List of I-dle live performances

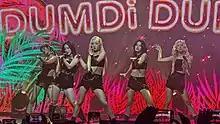
(G)I-dle performing "Dumdi Dumdi" at Just MeI-dle World Tour in 2022

The following is a list of South Korean girl group I-dle's live performances and concert tours. The group has completed three world tours and performed in Asia, North America, South America, Europe and Oceania.